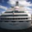
Label: ship